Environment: lab
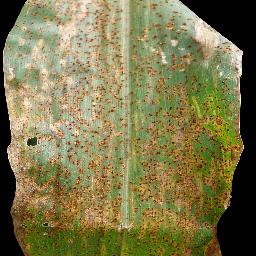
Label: common_rust